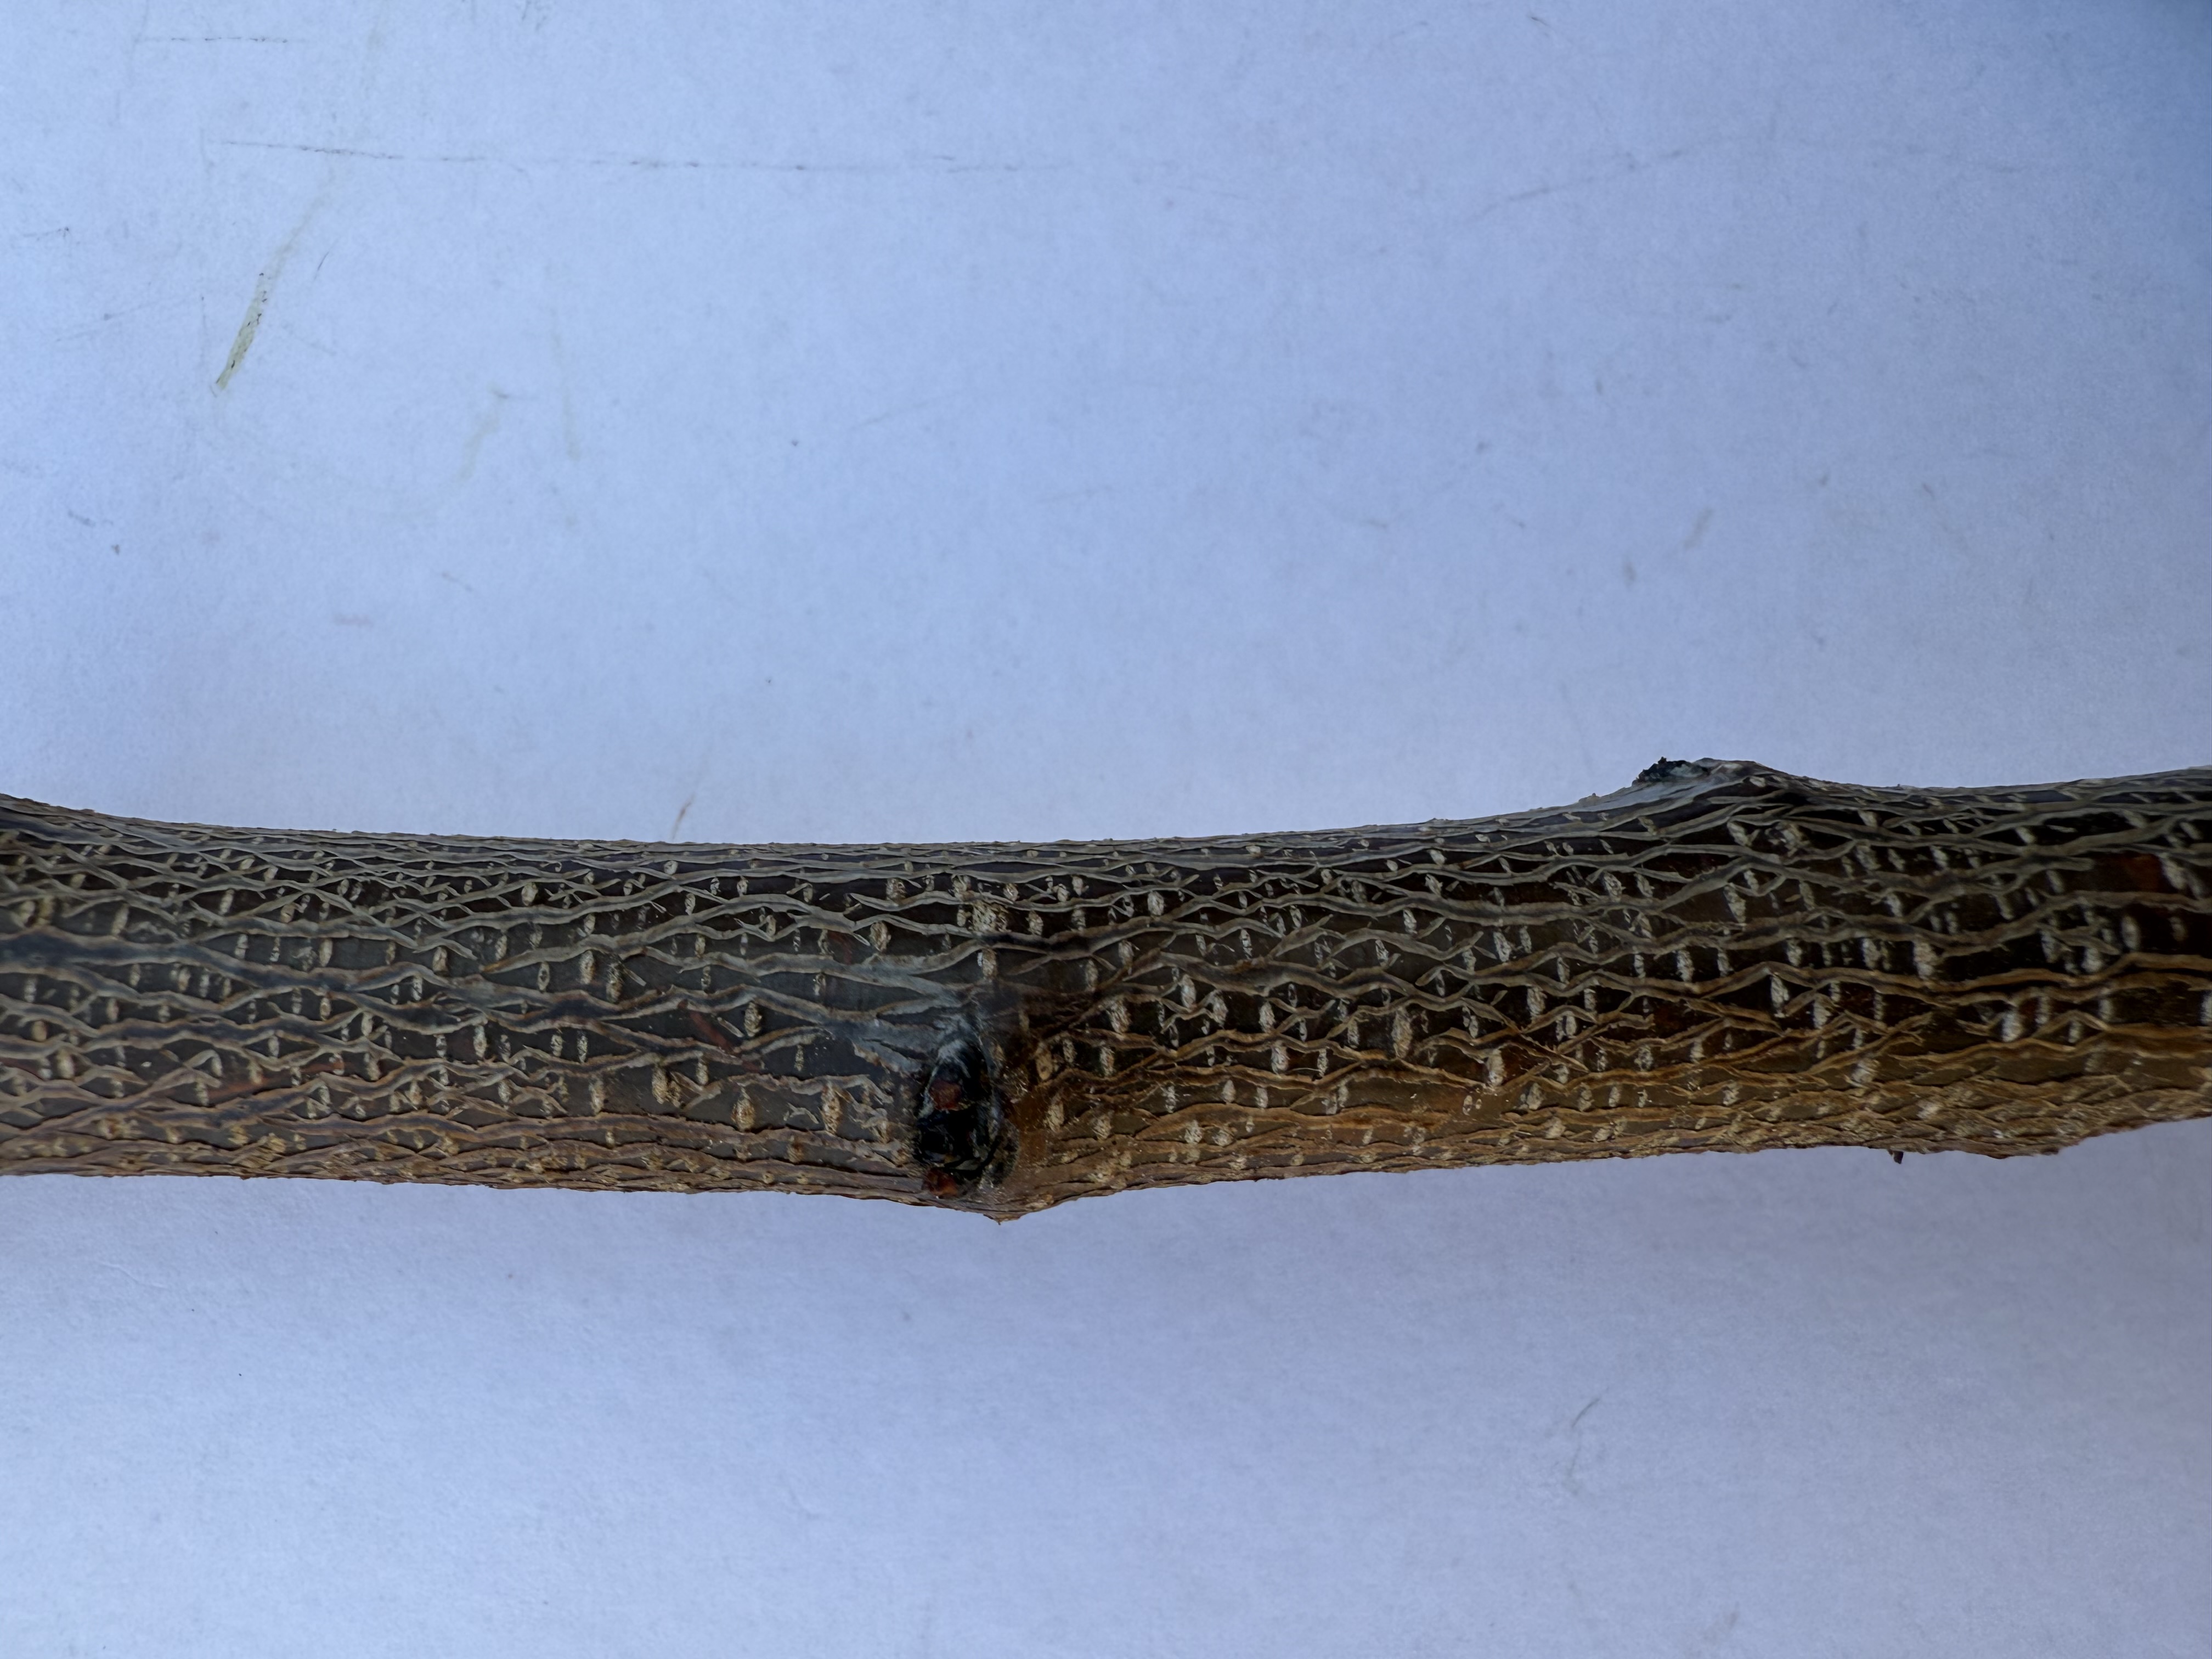
Variety: Igdir Apricot